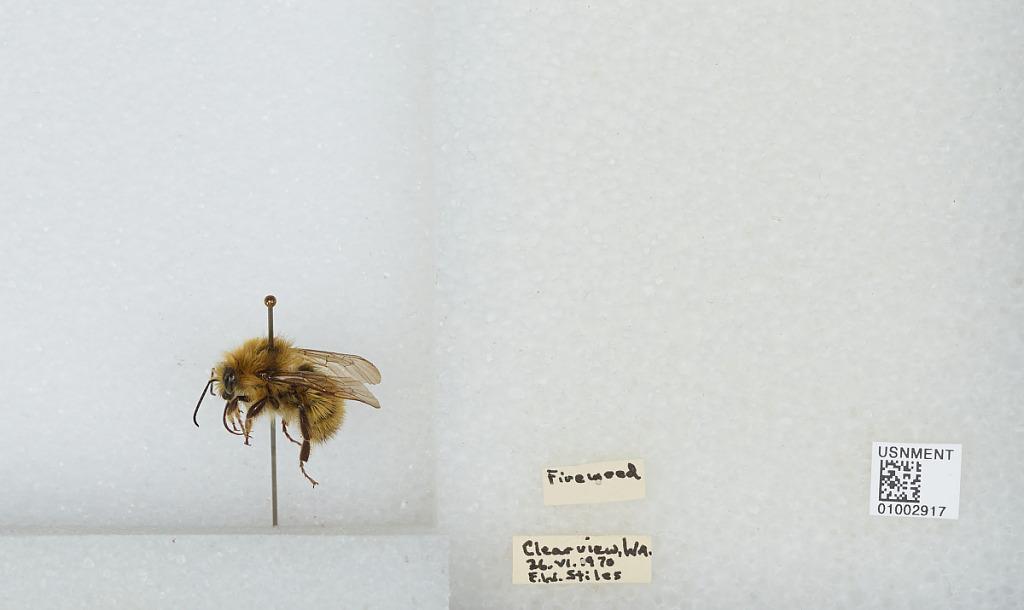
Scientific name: Bombus (Pyrobombus) flavifrons Cresson
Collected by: E. Stiles
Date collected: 1970-6-26
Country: United States
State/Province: Washington
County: Snohomish
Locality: Clearview
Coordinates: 47.8292, -122.145